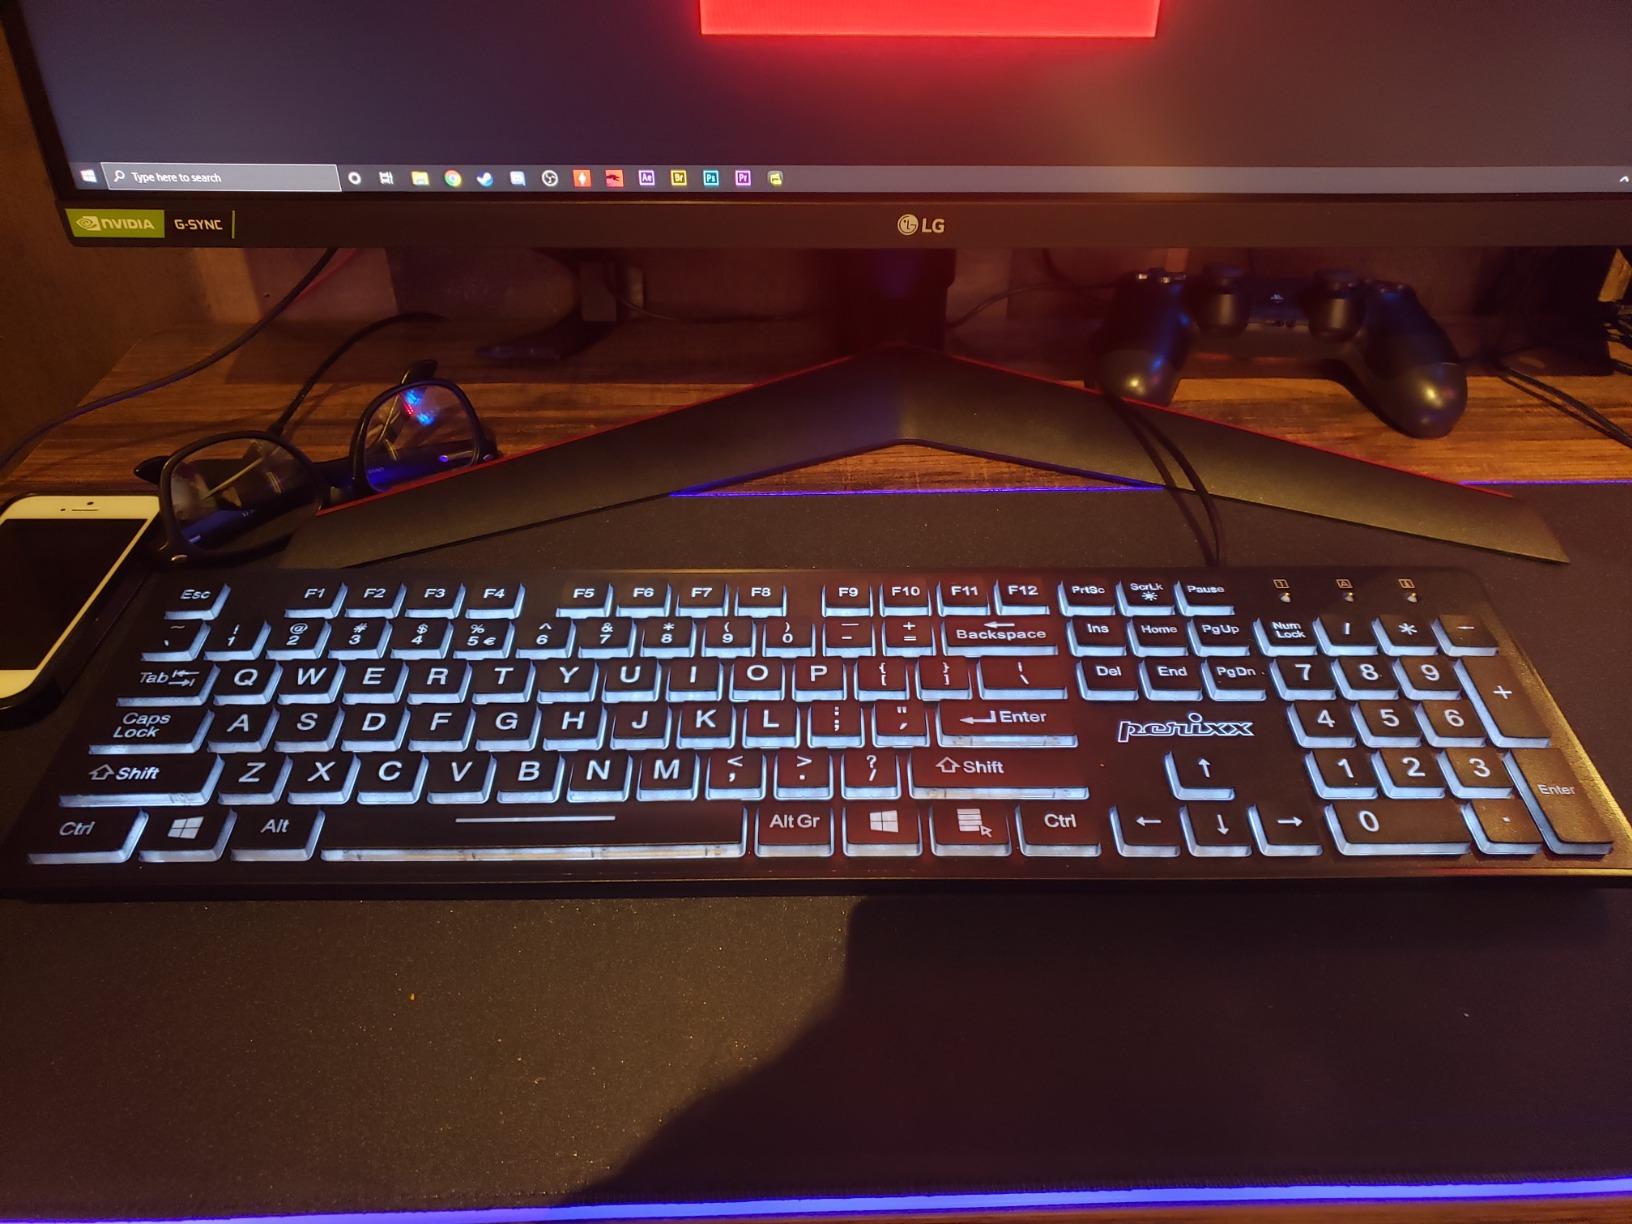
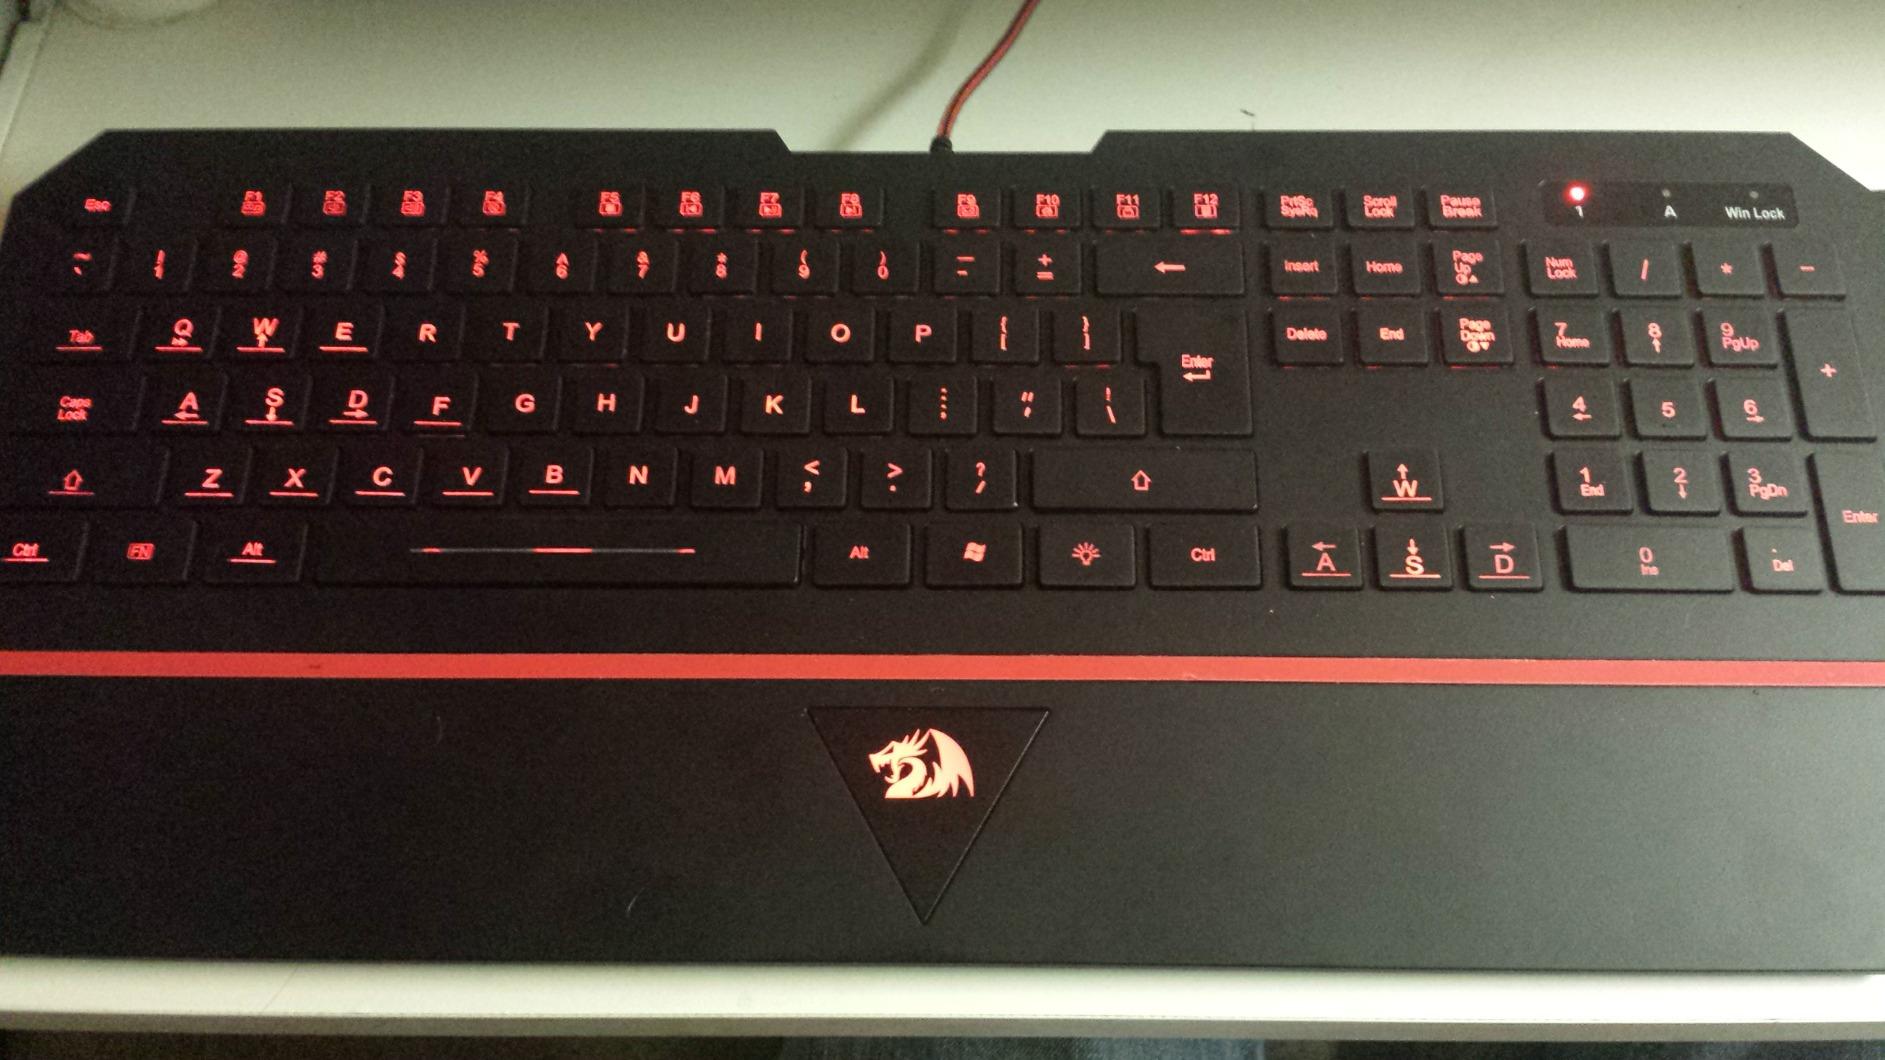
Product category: keyboard
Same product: no